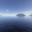
Label: sea